Downtown Ottawa

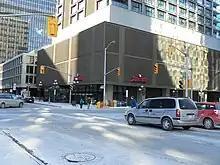
Intersection of Kent and Queen Streets. Ottawa

"According to the 2016 Canadian Census. Area defined as the part of Ottawa north of Gloucester Street, east of Bronson, south of the Ottawa River and west of the Rideau Canal."